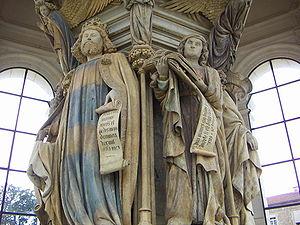
Claus Sluter, ou encore Claes de Slutere van Herlamen est un sculpteur originaire des Pays-bas au service des ducs de Bourgogne. Son œuvre novatrice a durablement influencé la sculpture gothique internationale de son temps. Parmi ses chefs-d'œuvre, sont encore conservés le portail de la chapelle de la chartreuse de Champmol, le puits de Moïse ou le tombeau de Philippe le Hardi qu'il a entamé.